Music censorship

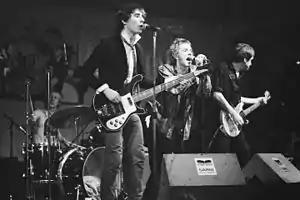
The Sex Pistols' "God Save the Queen" was banned by radio stations, and allegedly suppressed from being the number-one song in the UK, due to its criticism of the British government and monarchy.

The telecommunications regulator Ofcom has the power to reprimand broadcasters for playing songs and music videos that breach its guidelines on harmful or offensive content pre-watershed. The British Phonographic Industry (BPI) adopted the Recording Industry Association of America (RIAA) Parental Advisory label program; in July 2011, the BPI published guidance for use of the logo on digital streaming platforms.